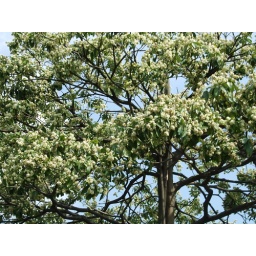
Pulai tree (&lt;i&gt;Alstonia angustiloba&lt;/i&gt;) in flower - all over the island for the past two weeks.